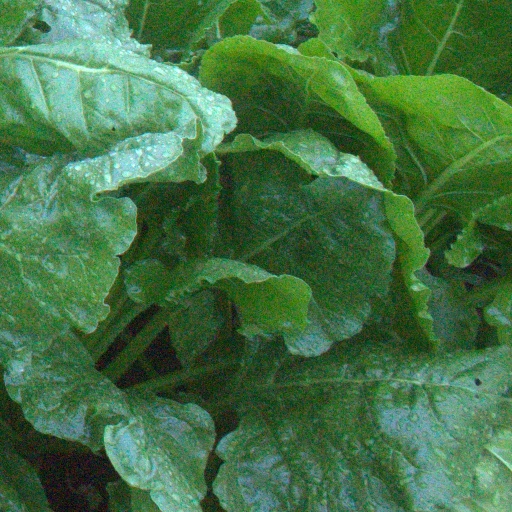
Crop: sugar beet